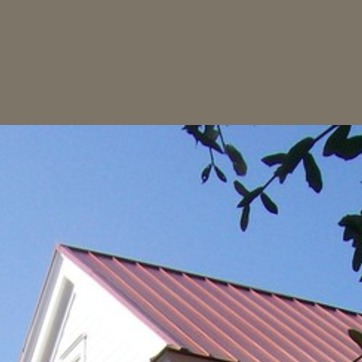
Material: sky